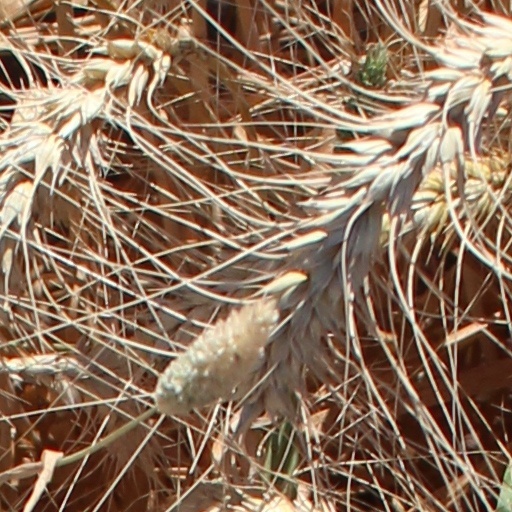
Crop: wheat